Grip Municipality

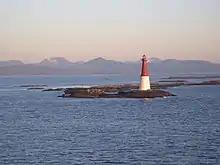
View of Grip lighthouse

The formannskapsdistrikt law of 1837 required that every parish in Norway should be constituted as a municipality starting on 1 January 1838. It also required that parishes composed of a town with a rural district should be divided into two municipalities (a town municipality and a rural municipality). In 1837, the town of Kristiansund and the rural districts of Frei and Grip were part of the same parish. The parish of Frei became the new Frei Municipality under the new law, but Grip had no men with the right to vote so it was not considered a municipality, rather it became part of Frei Municipality. Prior to 1884, the right to vote was in Norway was mostly limited to men with property. In a fishing village, such as Grip, where one merchant in the town owned all the houses, nobody had the right to vote, so Grip was not allowed to have a municipal government. Through constitutional changes in 1884, the right to vote was extended to all men who paid taxes. Since the fishermen in Grip paid income taxes, Grip finally had a voting population and would be eligible to become a separate municipality. Grip Municipality was officially separated from Frei Municipality in 1897 and it became a separate municipality with a population of 198.